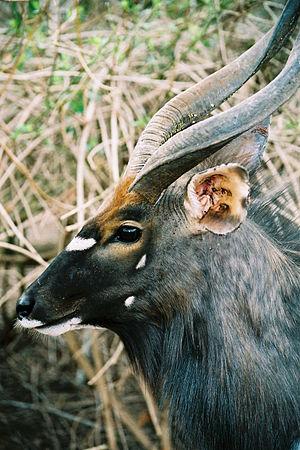
Tragelaphus angasii — Nyala — Afrique du Sud — Octobre 2003